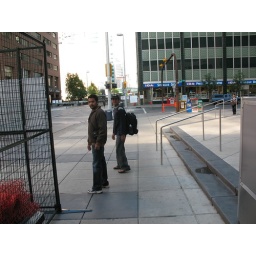
Crossing the road with bag in back